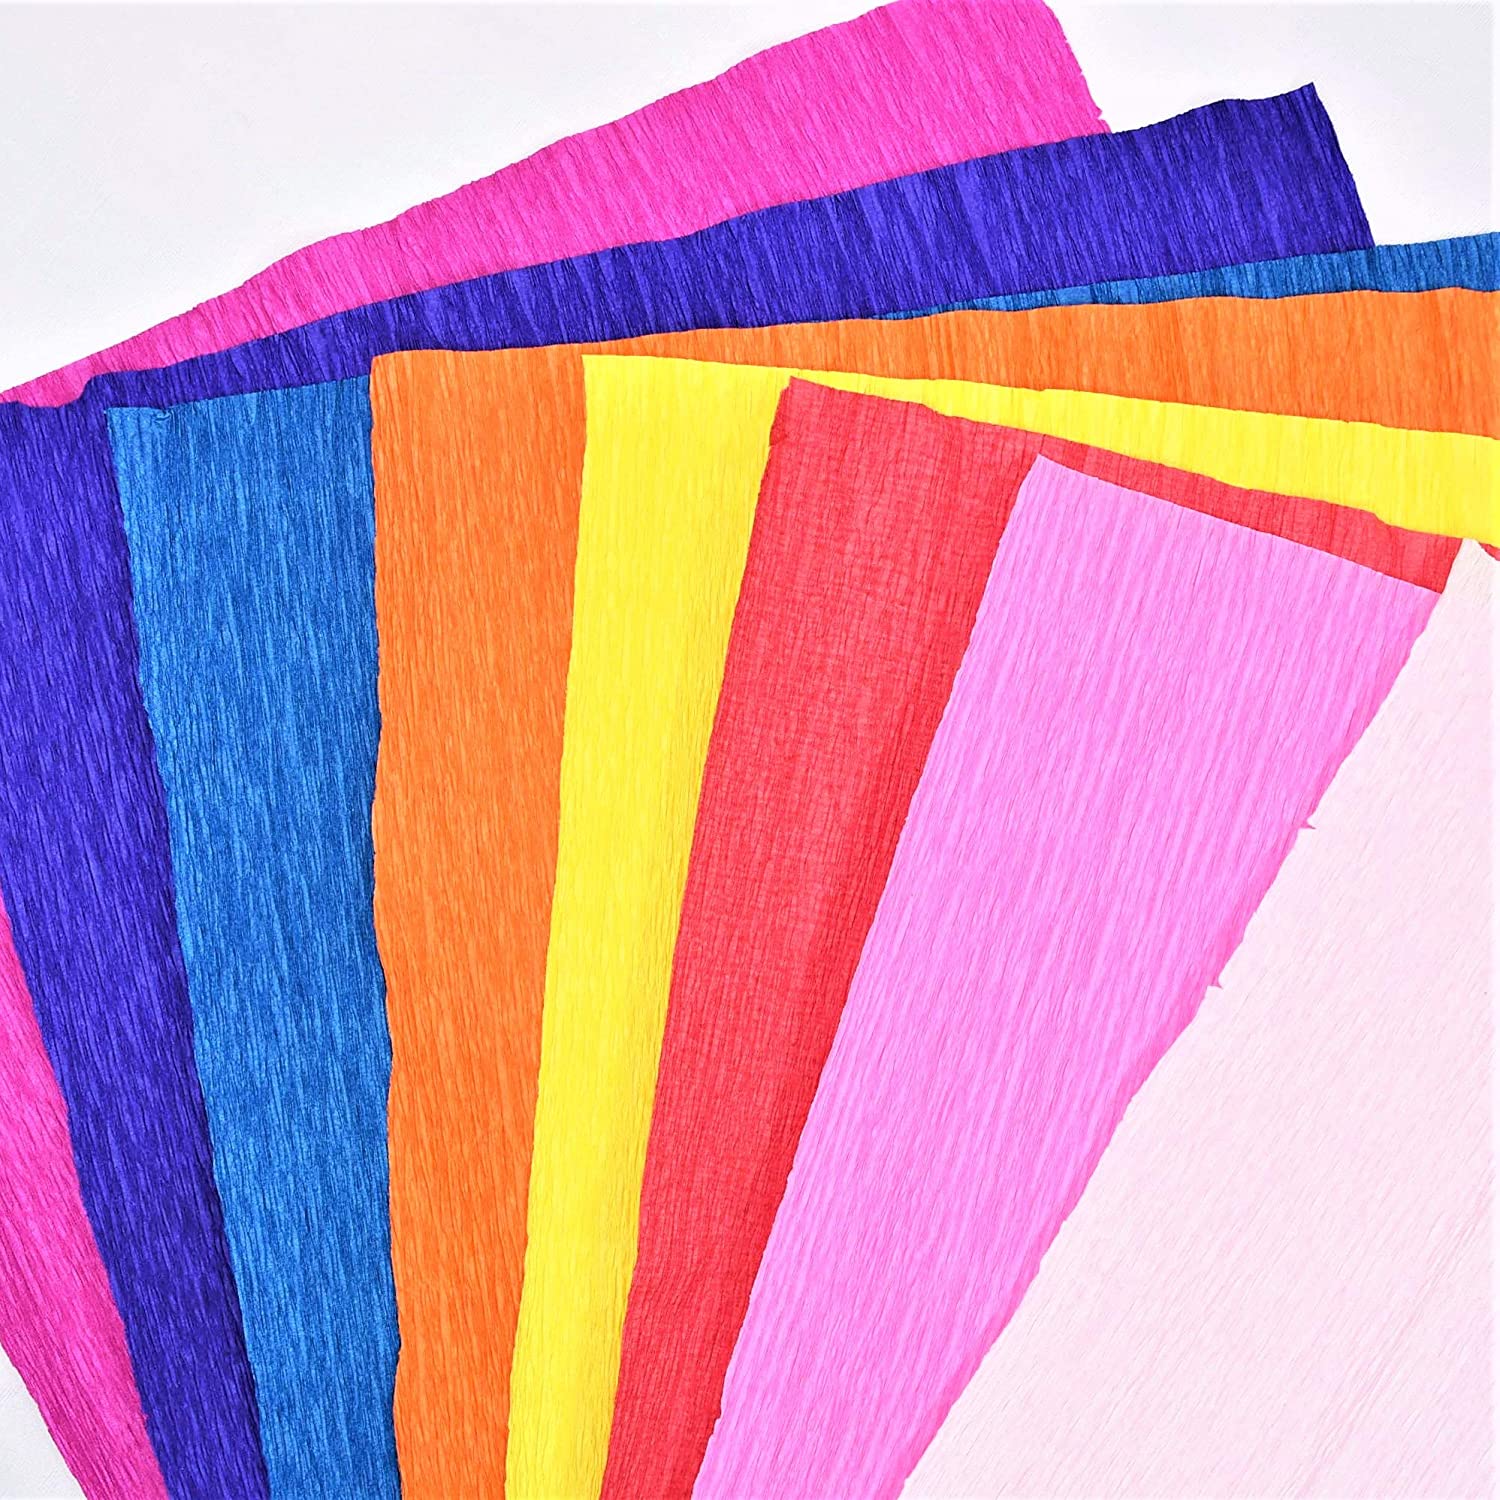
Label: paper